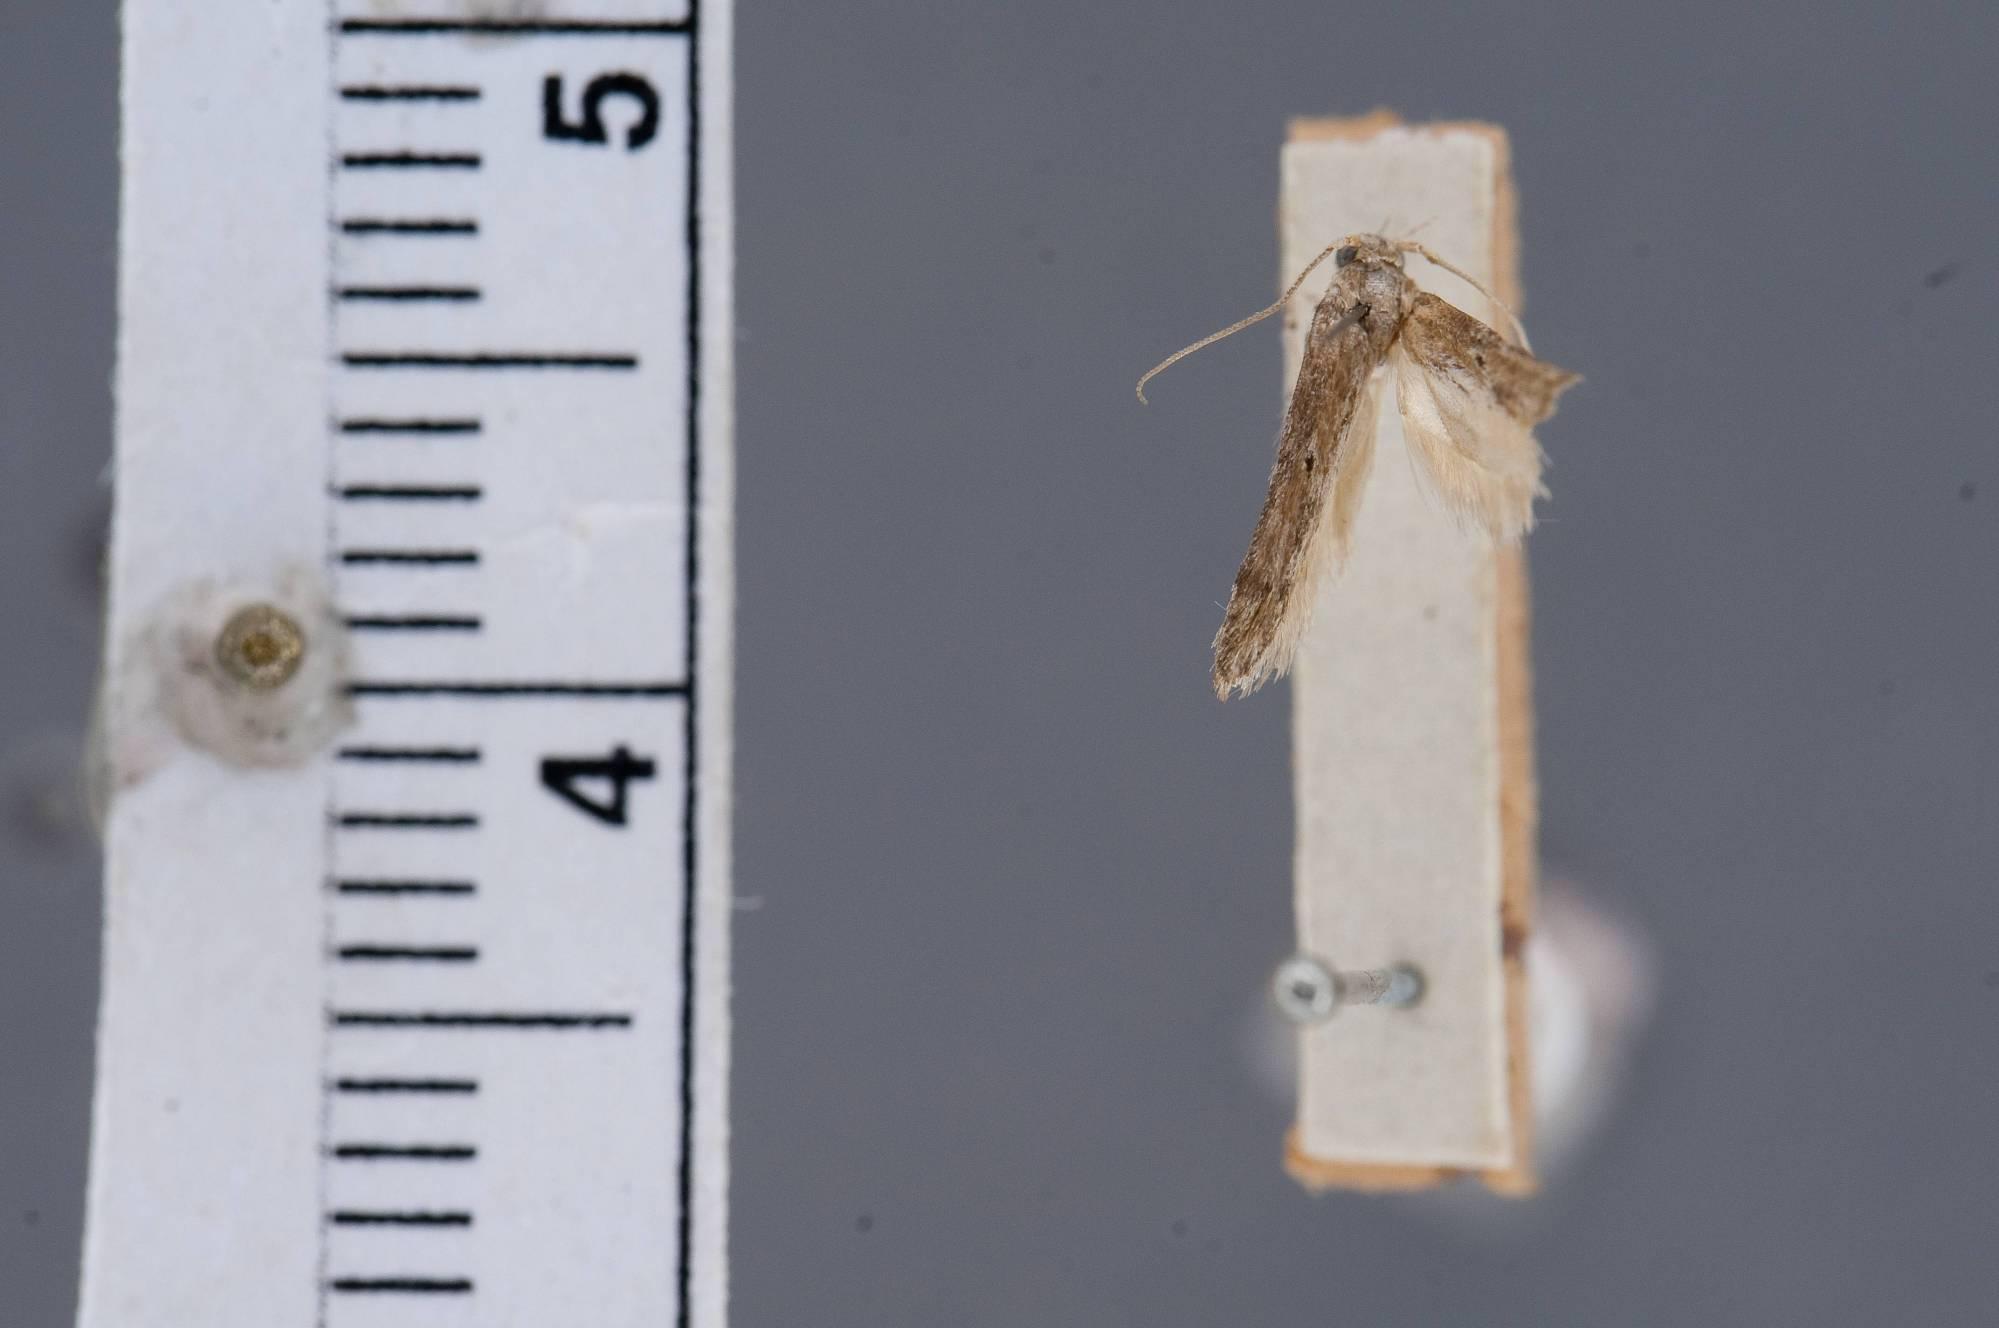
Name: Blastobasis guilandinae
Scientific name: Blastobasis guilandinae Busck, 1900
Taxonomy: Animalia, Arthropoda, Insecta, Lepidoptera, Glossata, Blastobasidae, Blastobasinae
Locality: Palm Beach, Florida, United States
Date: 30 Mar 1900